Ramzan Kadyrov

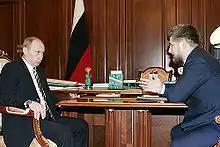
Kadyrov (right) with Russian president Vladimir Putin in February 2008

On 15 February 2007, Putin signed a decree removing Alkhanov and installing Kadyrov as Chechen's acting president. On 2 March 2007, following Putin's nomination of Kadyrov as Chechen president, the Chechen parliament approved the nomination. In the following days, serious changes took place in the administrative setup of the republic, affecting both the top- and middle-ranking officials. Former deputy prime minister Odes Baysultanov (a cousin of Kadyrov) was elevated to the vacant post of prime minister. Critics allege that Kadyrov is actively building his own "vertical of power" in the republic, and encouraging nepotism by placing men of his own family (Kadyrov) in all the leading and important positions.